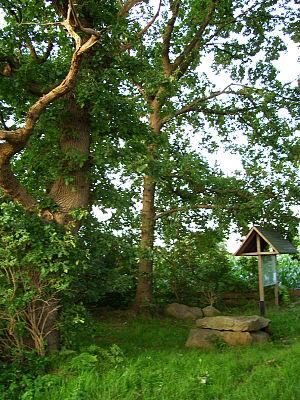
Heinbockel est une commune allemande de l'arrondissement de Stade, land de Basse-Saxe.